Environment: real
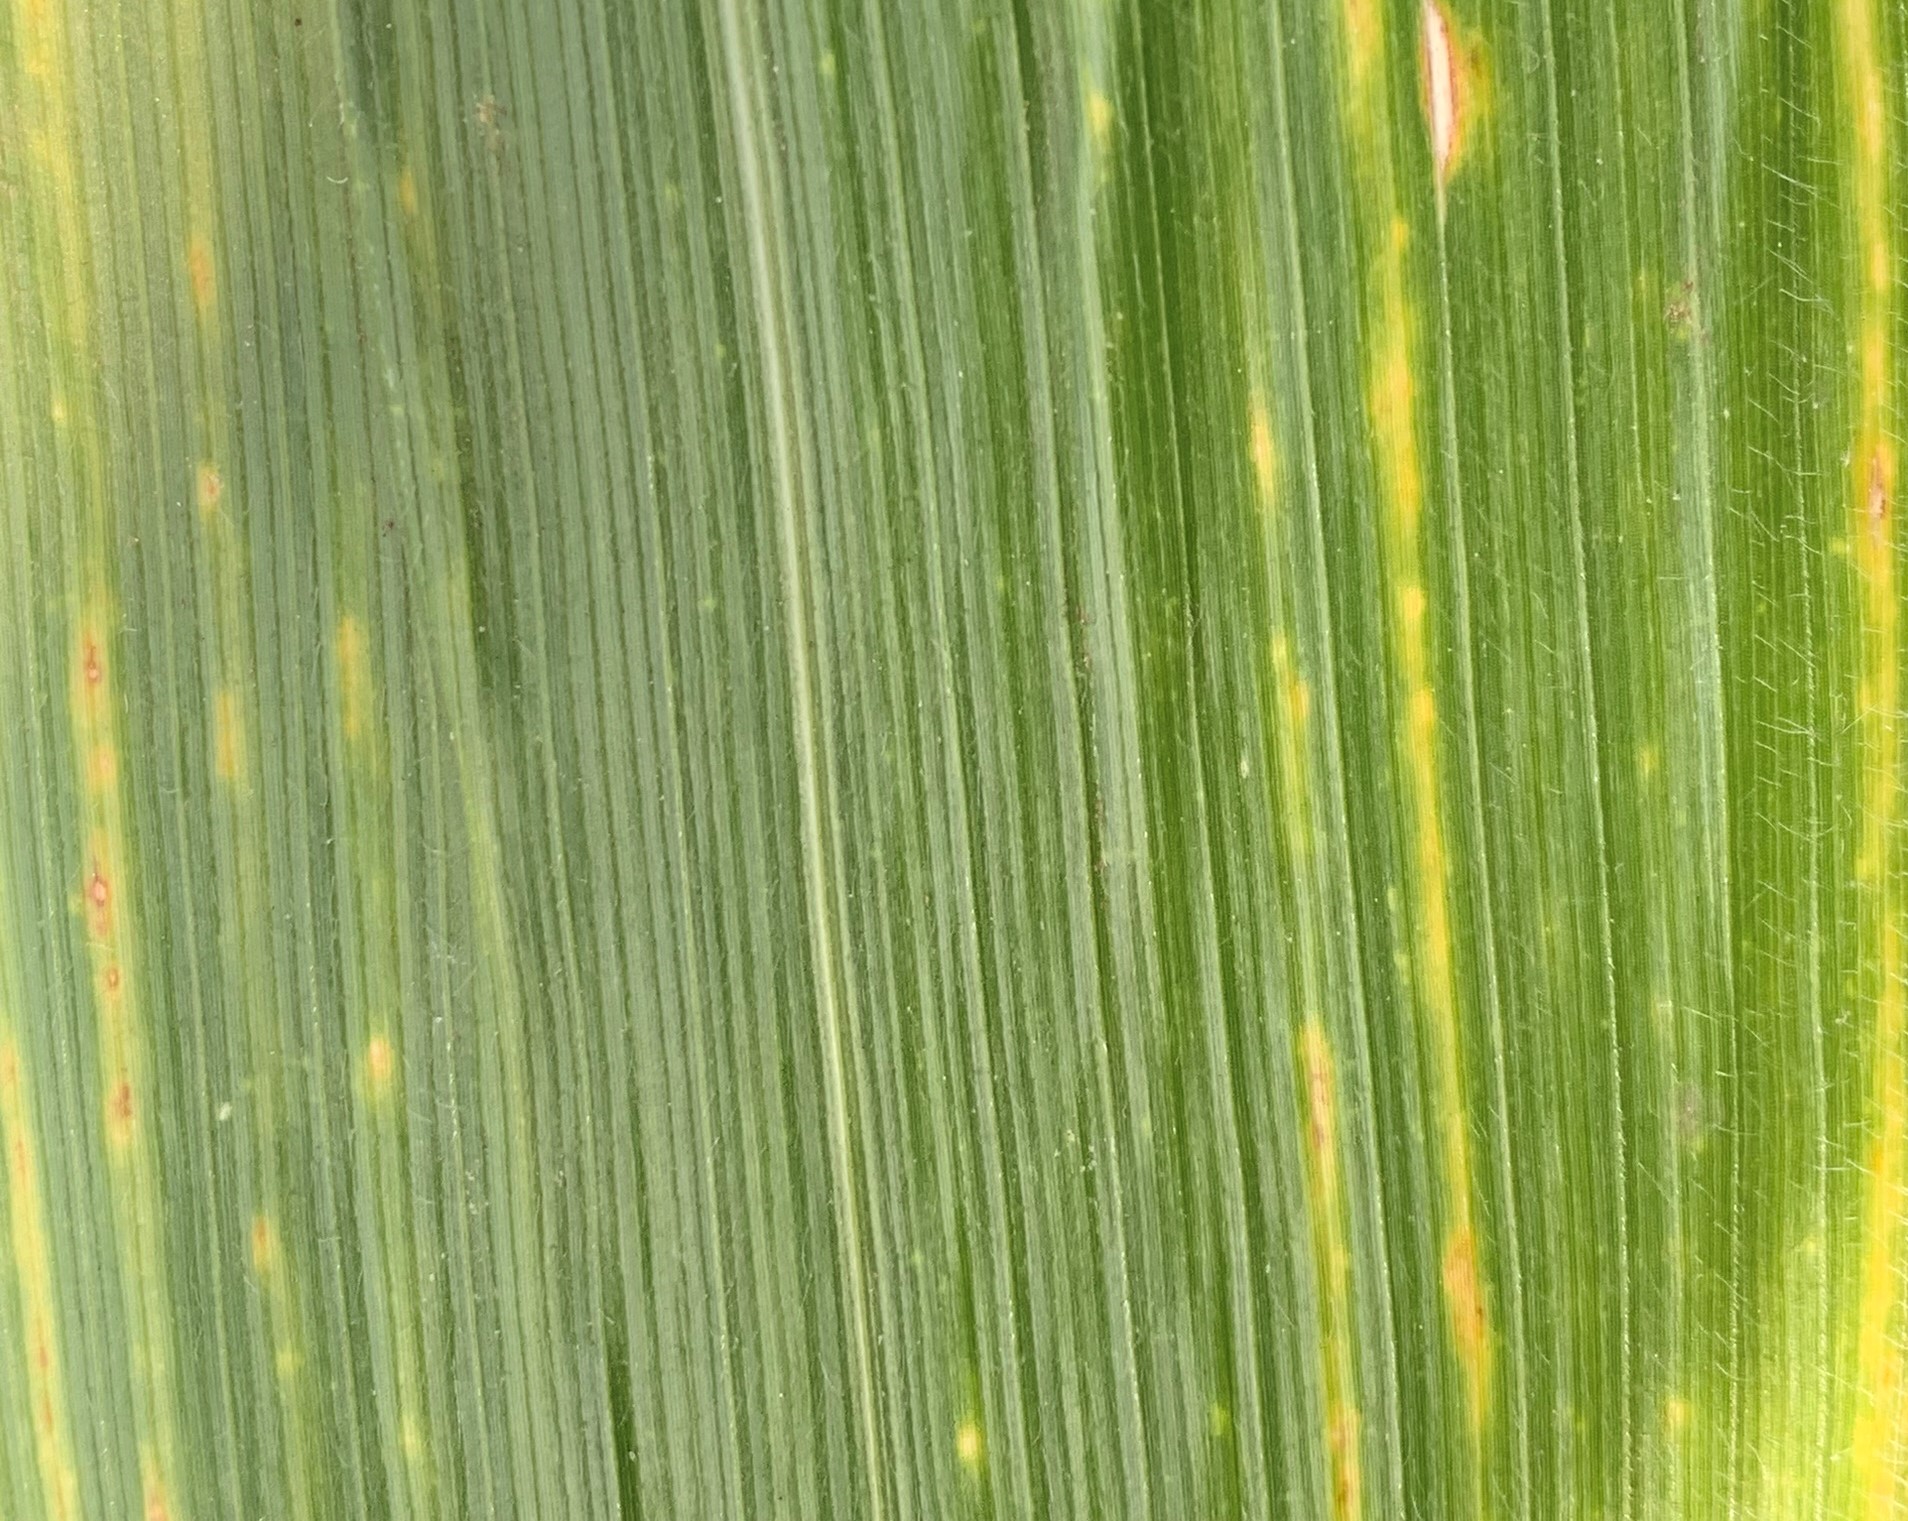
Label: lethal_necrosis